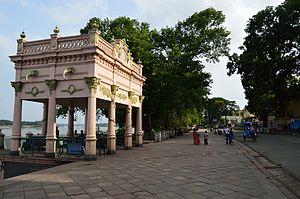
Chandernagor ou Chandannagar est une ville du Bengale-Occidental située sur la rive droite du Hooghly, à une trentaine de kilomètres au nord de Calcutta. La ville comptait 150 000 habitants au recensement de 2001.